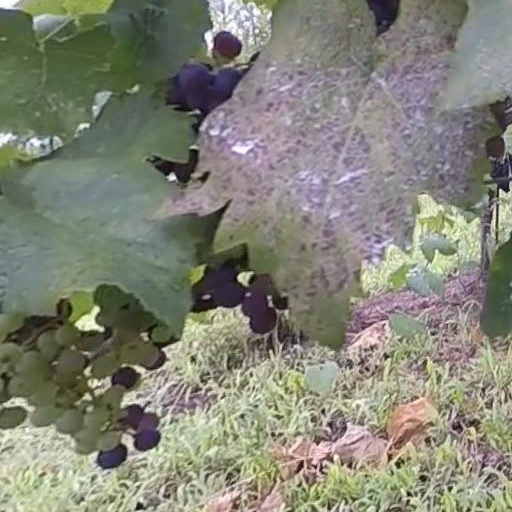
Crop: grape